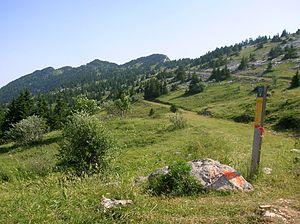
Saint-Nizier-du-Moucherotte, Isère, France.
Saint-Nizier-du-Moucherotte est une commune française située géographiquement dans le massif du Vercors, administrativement dans le département de l'Isère, en région Auvergne-Rhône-Alpes et autrefois rattachée à l'ancienne province du Dauphiné.